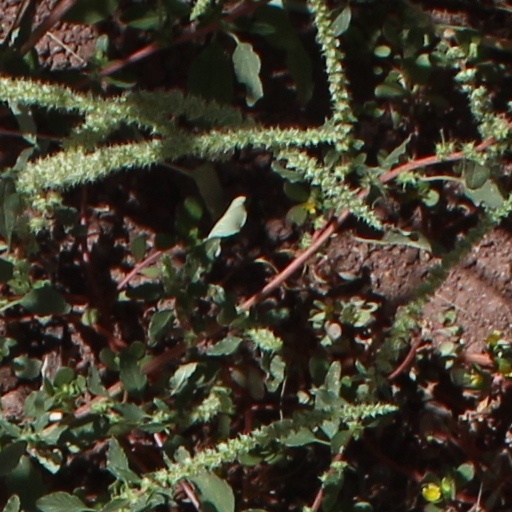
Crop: wheat